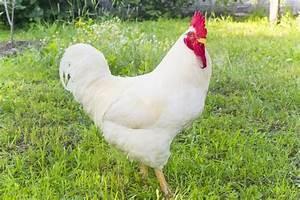
chicken